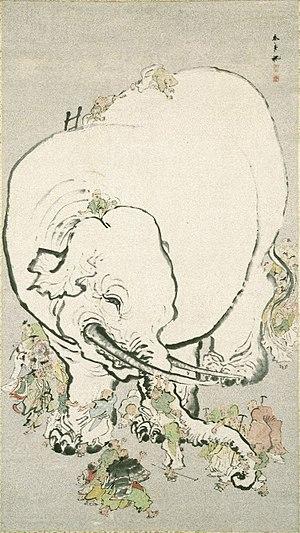
Les aveugles et l’éléphant est une fable d’origine indienne.